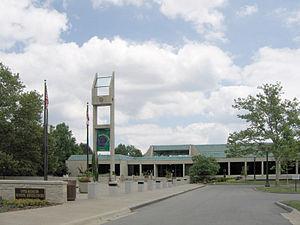
Upper Arlington est une ville du comté de Franklin, dans l’État de l'Ohio. Lors du recensement de 2010, sa population s’élevait à 33 771 habitants. Sa superficie totale est de 25,56 km².